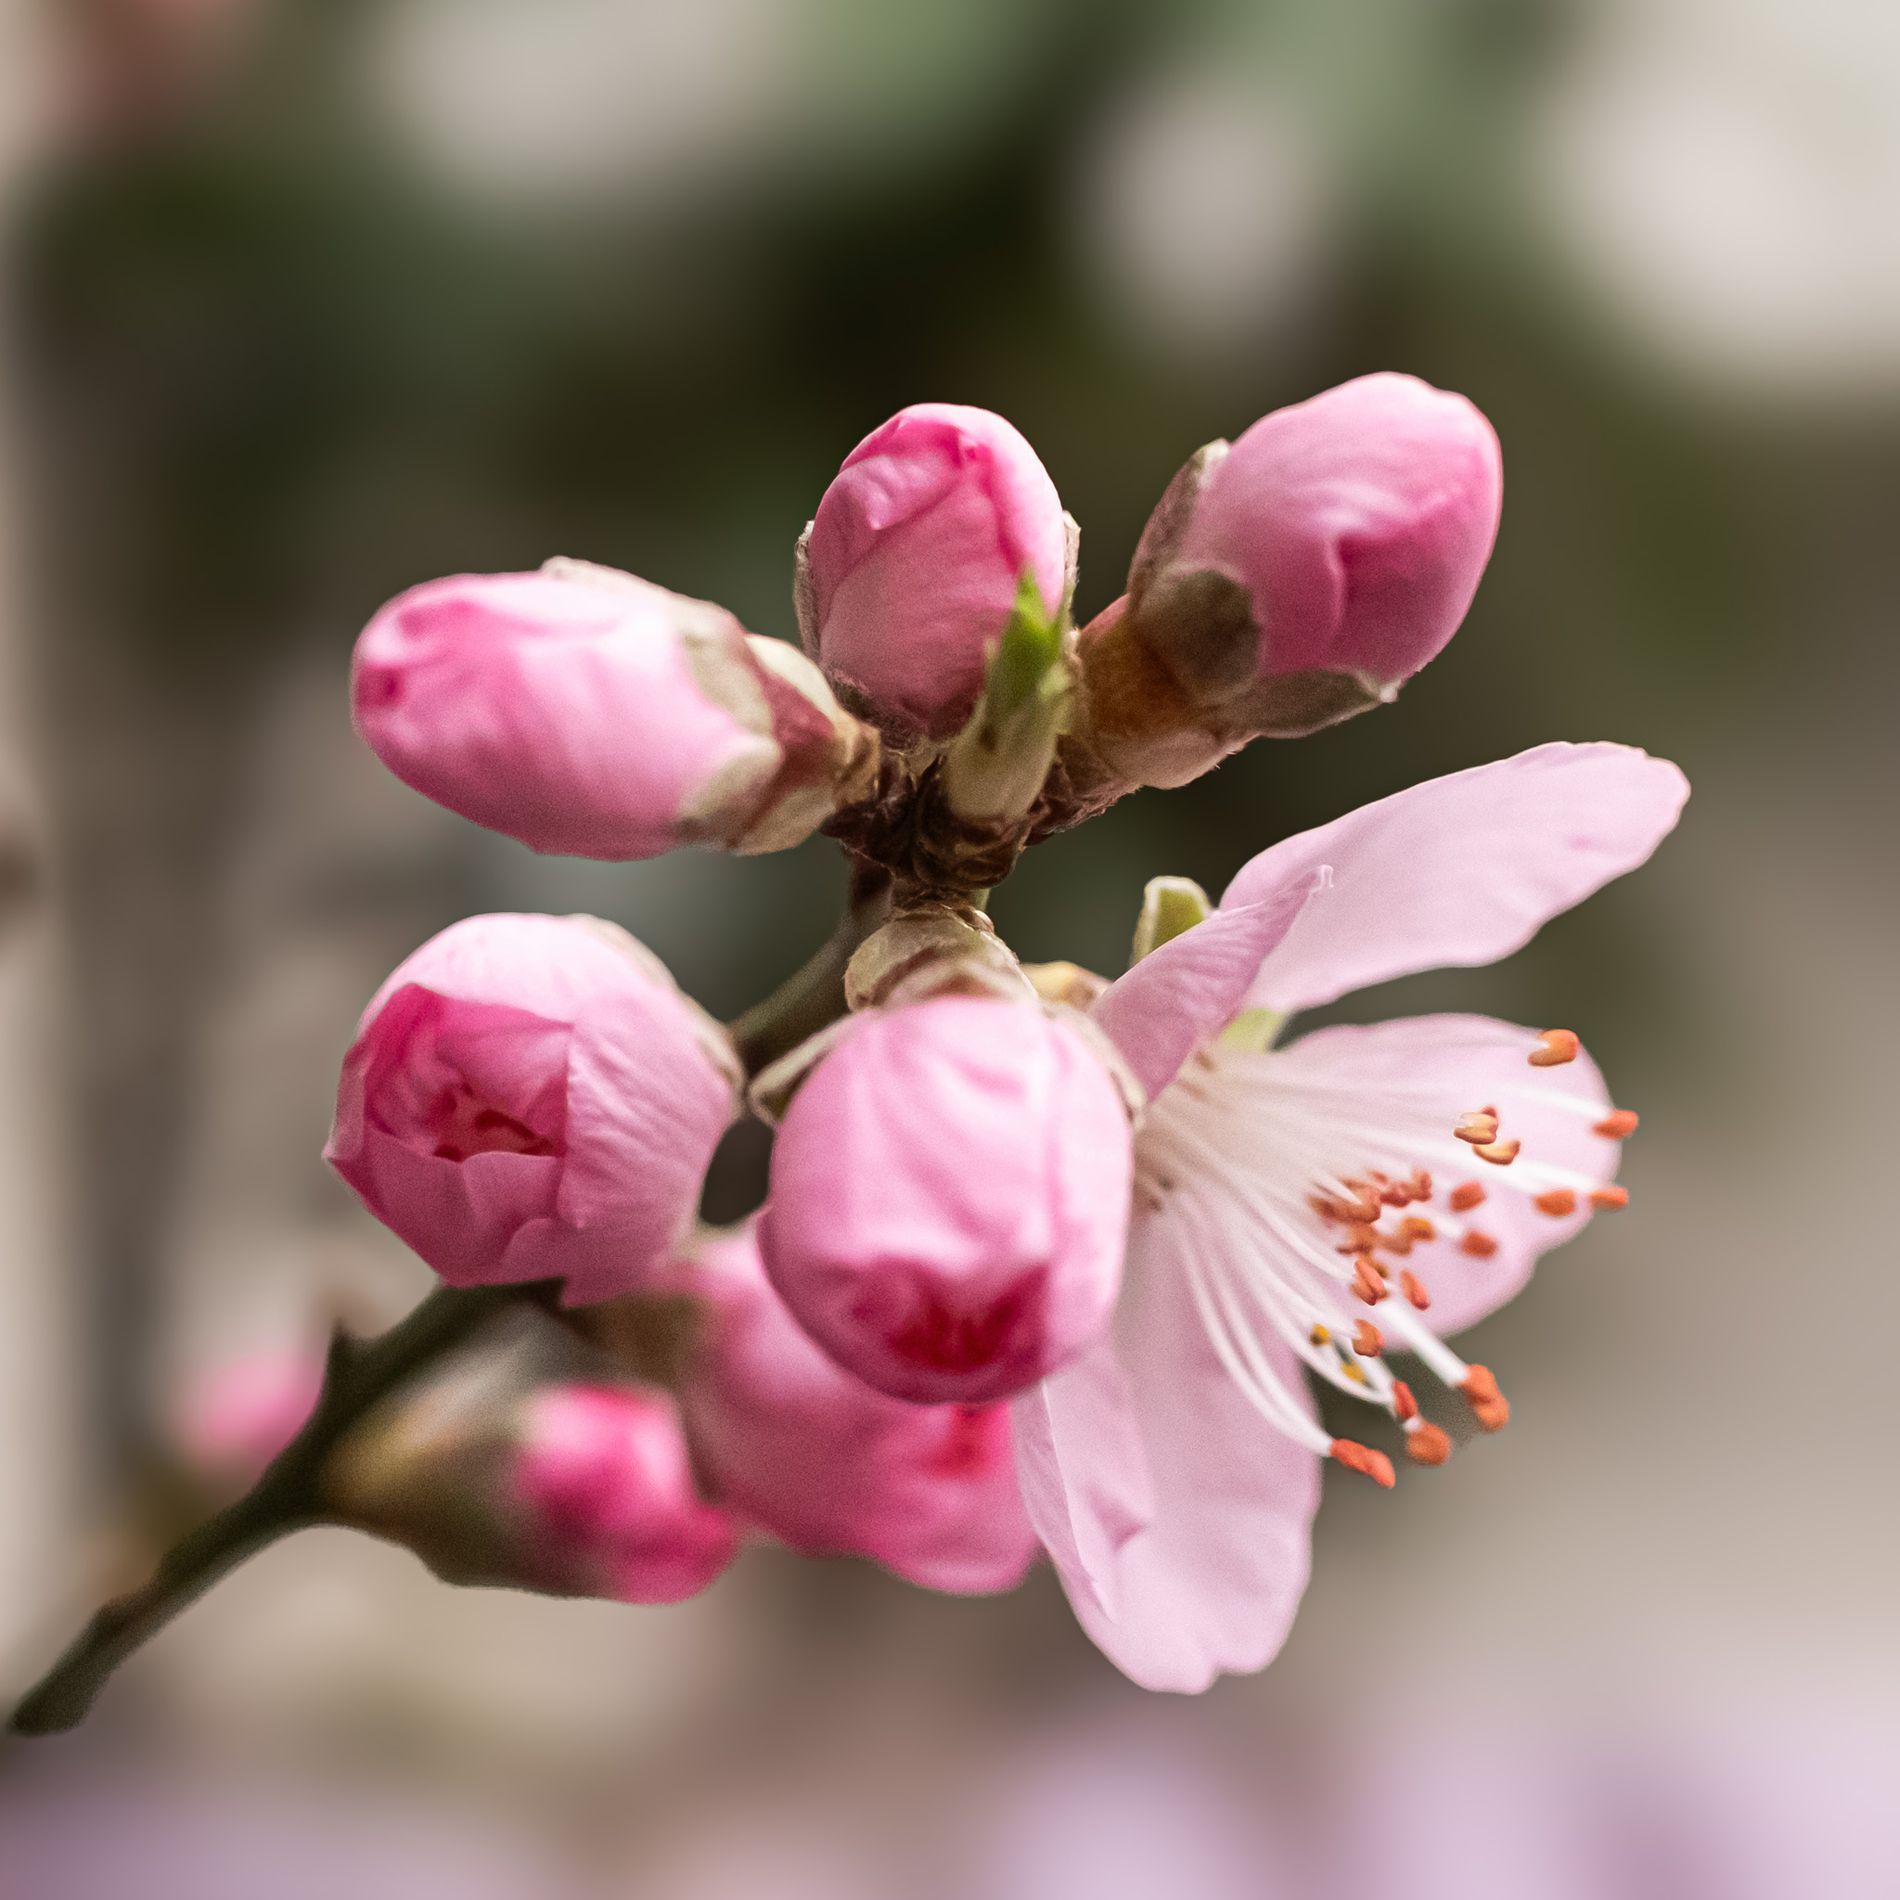
Cherry blossom
The image is of a Cherry blossom on a branch. Its buds are closed and the background is softly blurred.
The eye level shot captures Cherry blossom flower buds against a softly blurred background, a serene mood, with the pastel color palette. The photography style is macro.
Labels: Flower, Petal, Plant, Geranium, Pollen, Cherry Blossom, Rose, Bud, Sprout, blurry background
Camera: FUJIFILM X-H1
Lens: Touit 1.8/32
Aperture: F3.6
Exposure: 1/1000 sec
ISO: 2000
Focal length: 32.0 mm